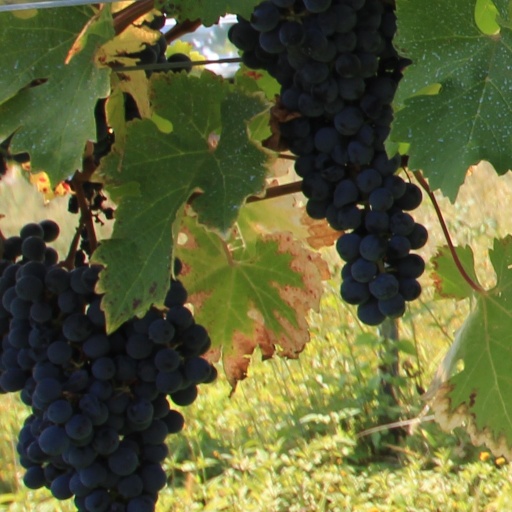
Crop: grape